Tommy Douglas

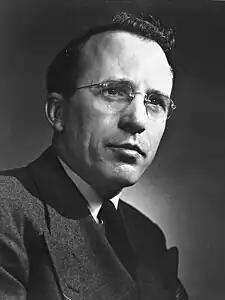
Douglas,

Thomas Clement Douglas (20 October 1904 – 24 February 1986) was a Scottish-born Canadian politician who served as the seventh premier of Saskatchewan from 1944 to 1961 and leader of the New Democratic Party from 1961 to 1971. A Baptist minister, he was elected to the House of Commons of Canada in 1935 as a member of the Co-operative Commonwealth Federation (CCF). He left federal politics to become leader of the Saskatchewan Co-operative Commonwealth Federation and then the seventh Premier of Saskatchewan. His government introduced the continent's first single-payer, universal health care program.